Battle of Jerusalem

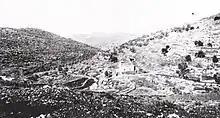
Rocky hillsides and village

On 18 November, while Allenby was at the British XXI Corps headquarters at El Kastine, the decision was made to closely follow the Ottoman Seventh Army into the Judean Hills. This was in the hope of ensuring that the Ottoman army had little time to regroup or construct defences which, given more time, might prove impregnable.